2024 International Championship

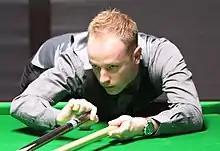
Chris Wakelin (pictured in 2016) beat Xiao Guodong 98 in the semifinals

The last 32 matches were played on 5 November as the best of 11 frames. Xu made his second career maximum break in his 62 victory over Ryan Day. Pang defeated 5th seed O'Sullivan 64, and Trump beat Joe O'Connor, also by 64. Hawkins beat Neil Robertson 61, Kyren Wilson made three century breaks in his 64 victory over Wu Yize, and Xiao defeated 4th seed Allen 62. Chris Wakelin beat 9th seed Shaun Murphy 63, and Ding whitewashed Hossein Vafaei. Defending champion and top seed Zhang was beaten 16 by Lyu Haotian.